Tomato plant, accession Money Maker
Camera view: bottom (45 deg); turntable rotation: 0 degrees
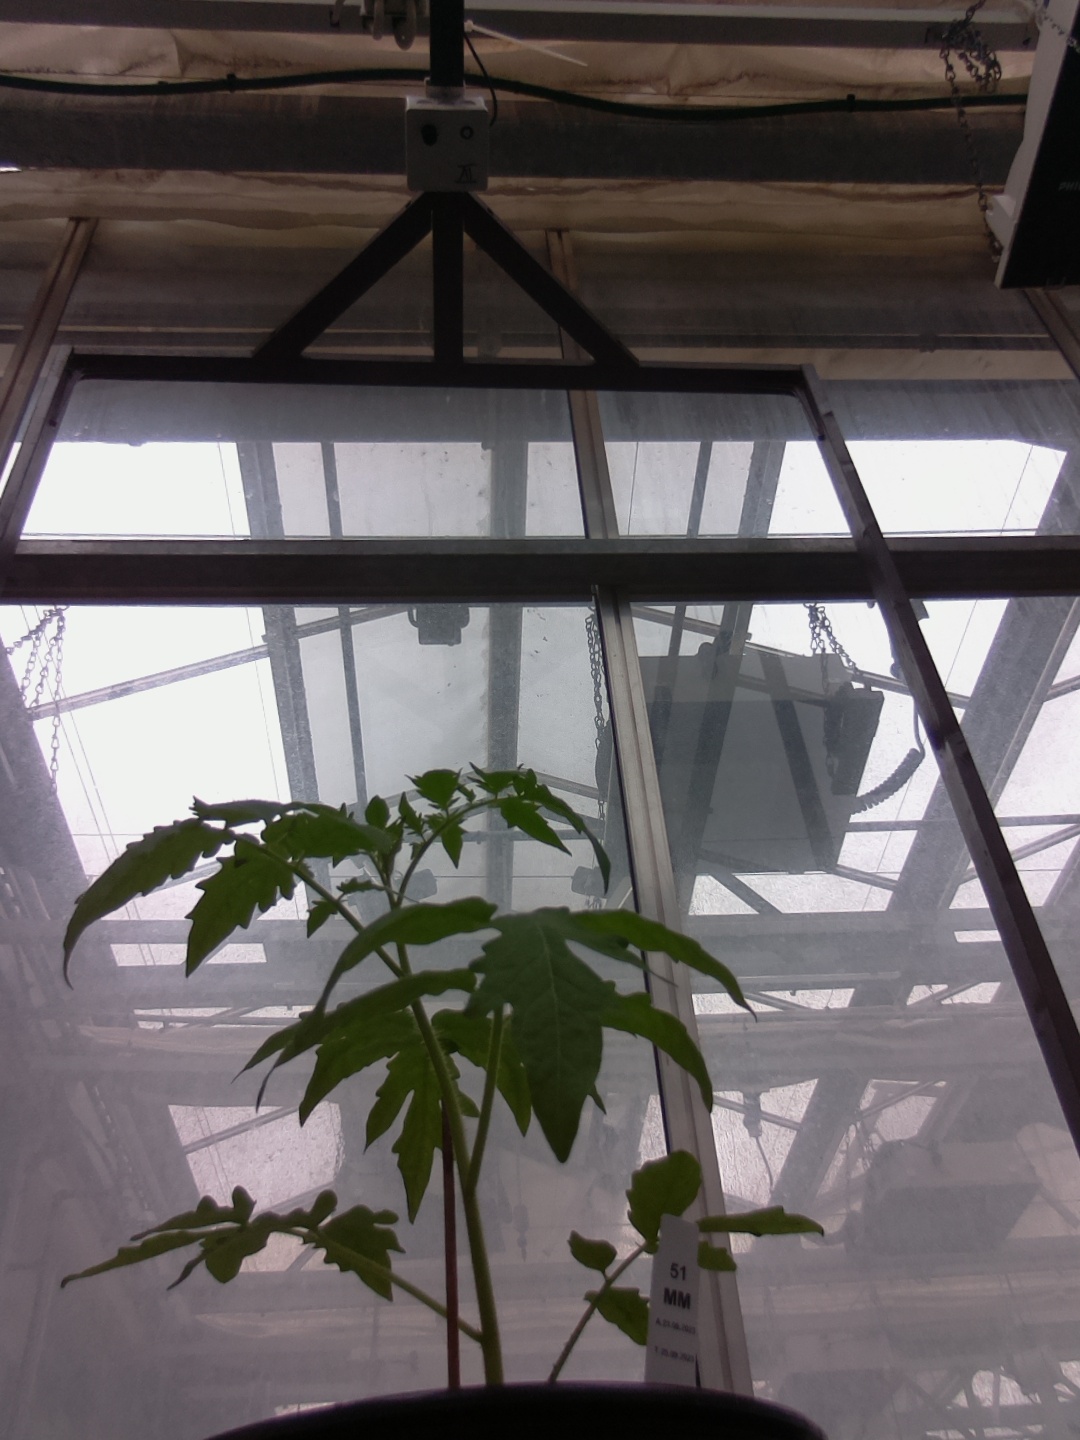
BBCH growth stage 13: 6 of true leaves visible